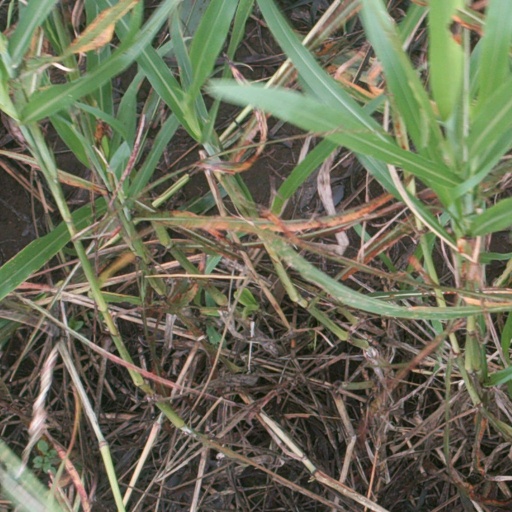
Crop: sorghum